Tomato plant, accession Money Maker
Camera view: bottom (45 deg); turntable rotation: 120 degrees
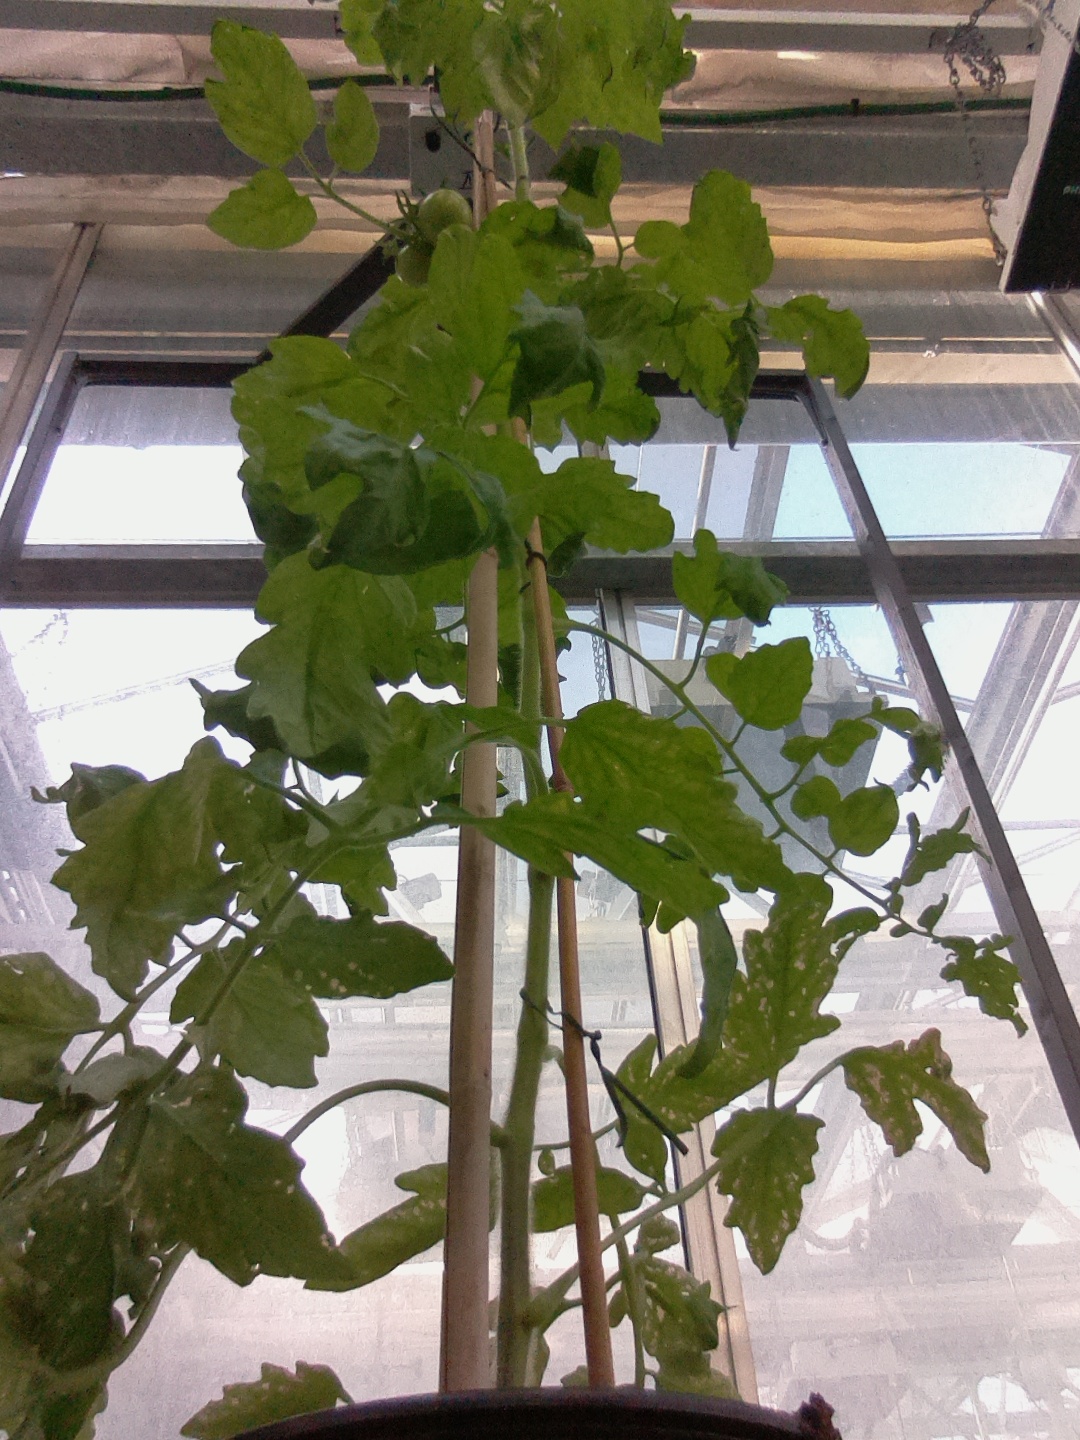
BBCH growth stage 72: 20%-30% of final fruit size